Claire Emilie MacDonell

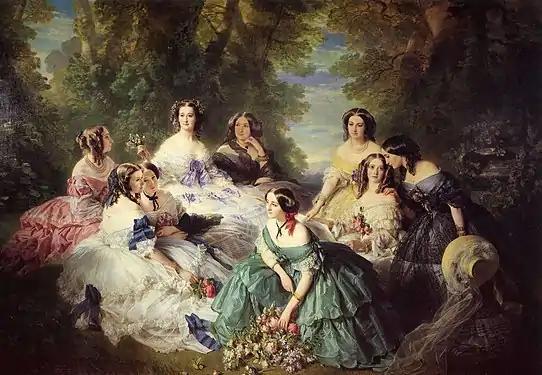
The Empress Eugenie (upper left, with the purple bow) in 1855, surrounded by her ladies in waiting, painted by her favourite artist, Franz Xaver Winterhalter.

She belongs to the ladies-in-waiting depicted with Eugenie in the famous painting "Empress Eugénie Surrounded by her Ladies in Waiting" by Franz Xaver Winterhalter from 1855. Her daughter, Carmen Aguado, was also subject of a portrait by Franz Xaver Winterhalter.